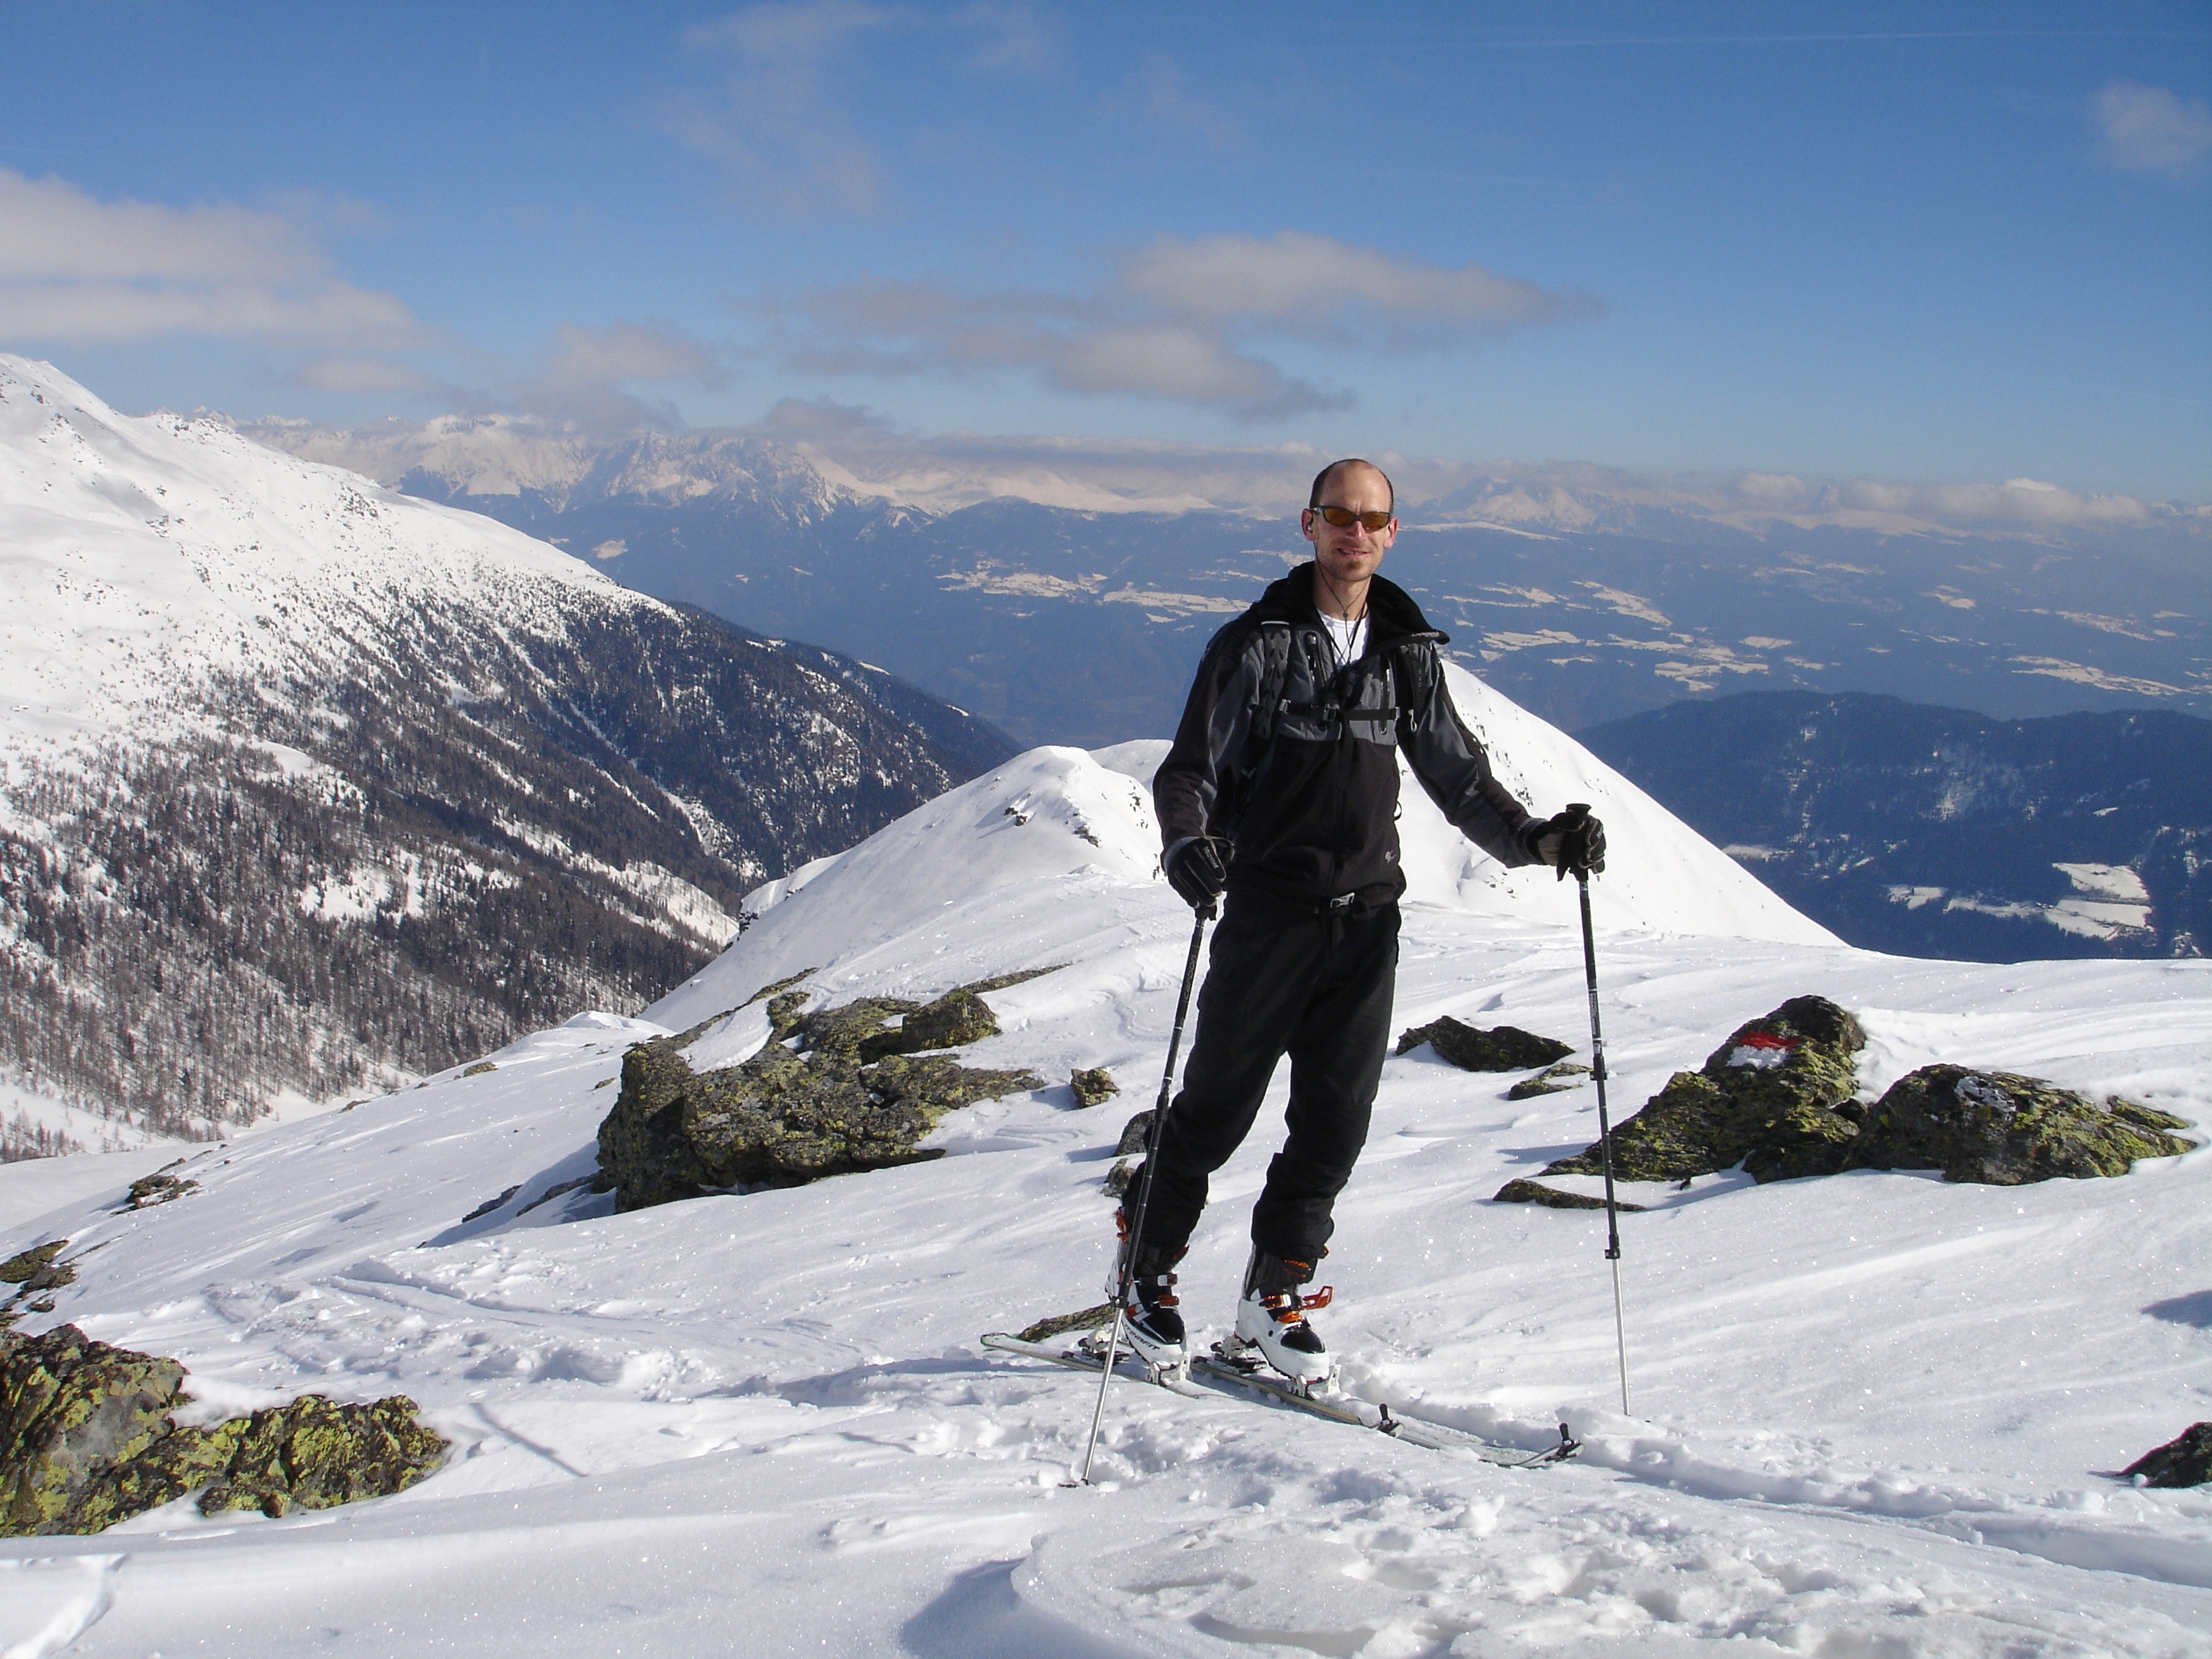
outdoor, mountain, snow, winter, sport, adventure, mountain range, recreation, alpine, snowshoe, extreme sport, skiing, ridge, summit, mountaineering, winter sport, sports, alps, downhill, ski, footwear, piste, winter sports, south tyrol, backcountry skiiing, ski touring, skitouren goers, cross country skiing, nordic skiing, ski mountaineering, ski equipment, outdoor recreation, mountainous landforms, mountain guide, telemark skiing, peilstein, val d ultimo